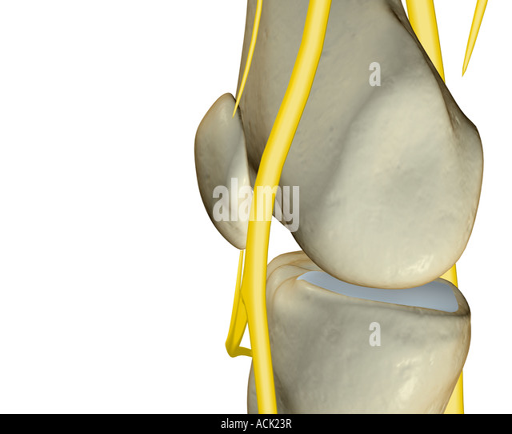
the nerves of the knee